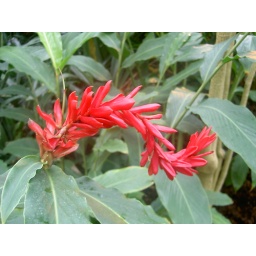
A long red flower in the greenhouse of Aarhus (Dk)